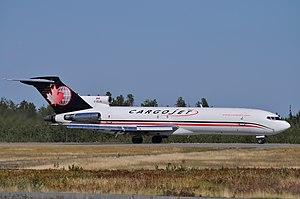
Un 727 de Cargojet qui décolle de Val-d'Or (CYVO).
L'aéroport de Val-d'Or est situé à 5 km du centre-ville de Val-d'Or.